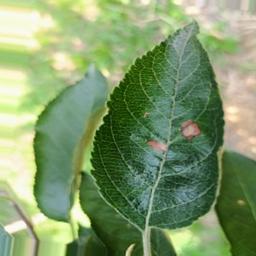
Label: Alternaria